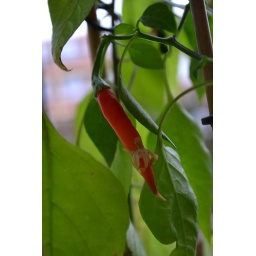
Growing little red chilis in the window sil